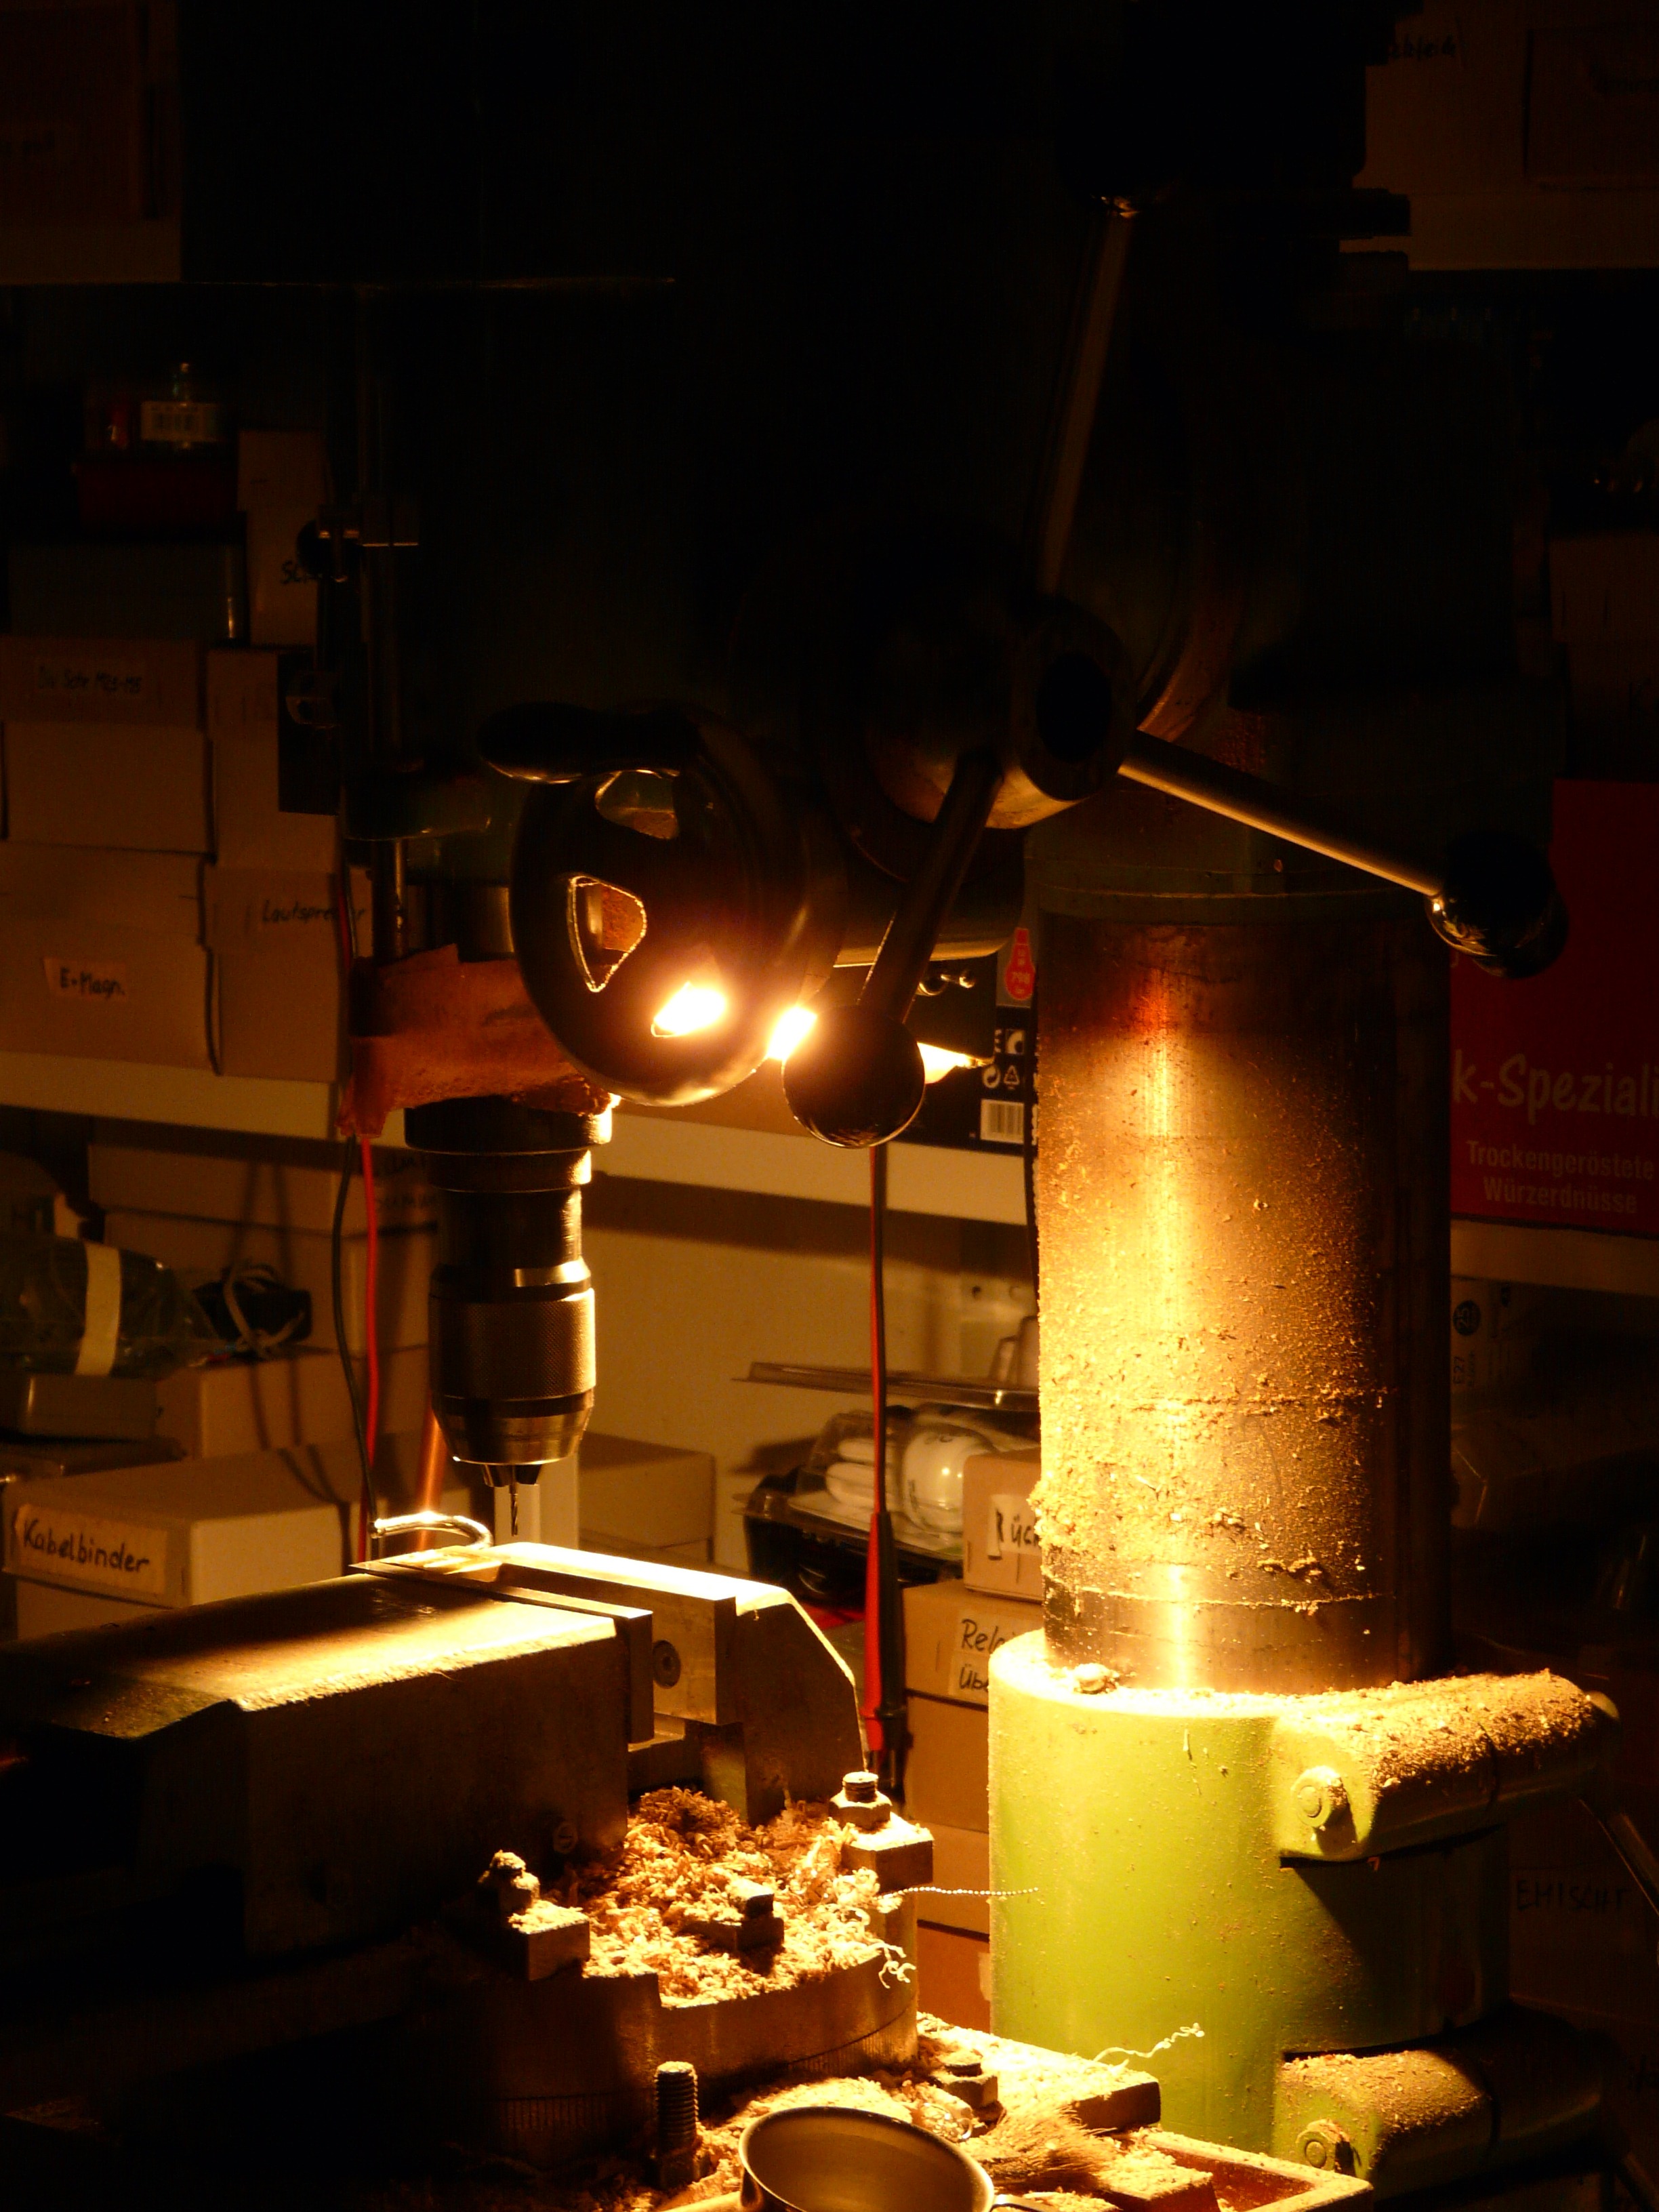
light, night, restaurant, tool, workshop, metal, darkness, lighting, drill, engraving, drilling, chips, vice, milling, milling machine